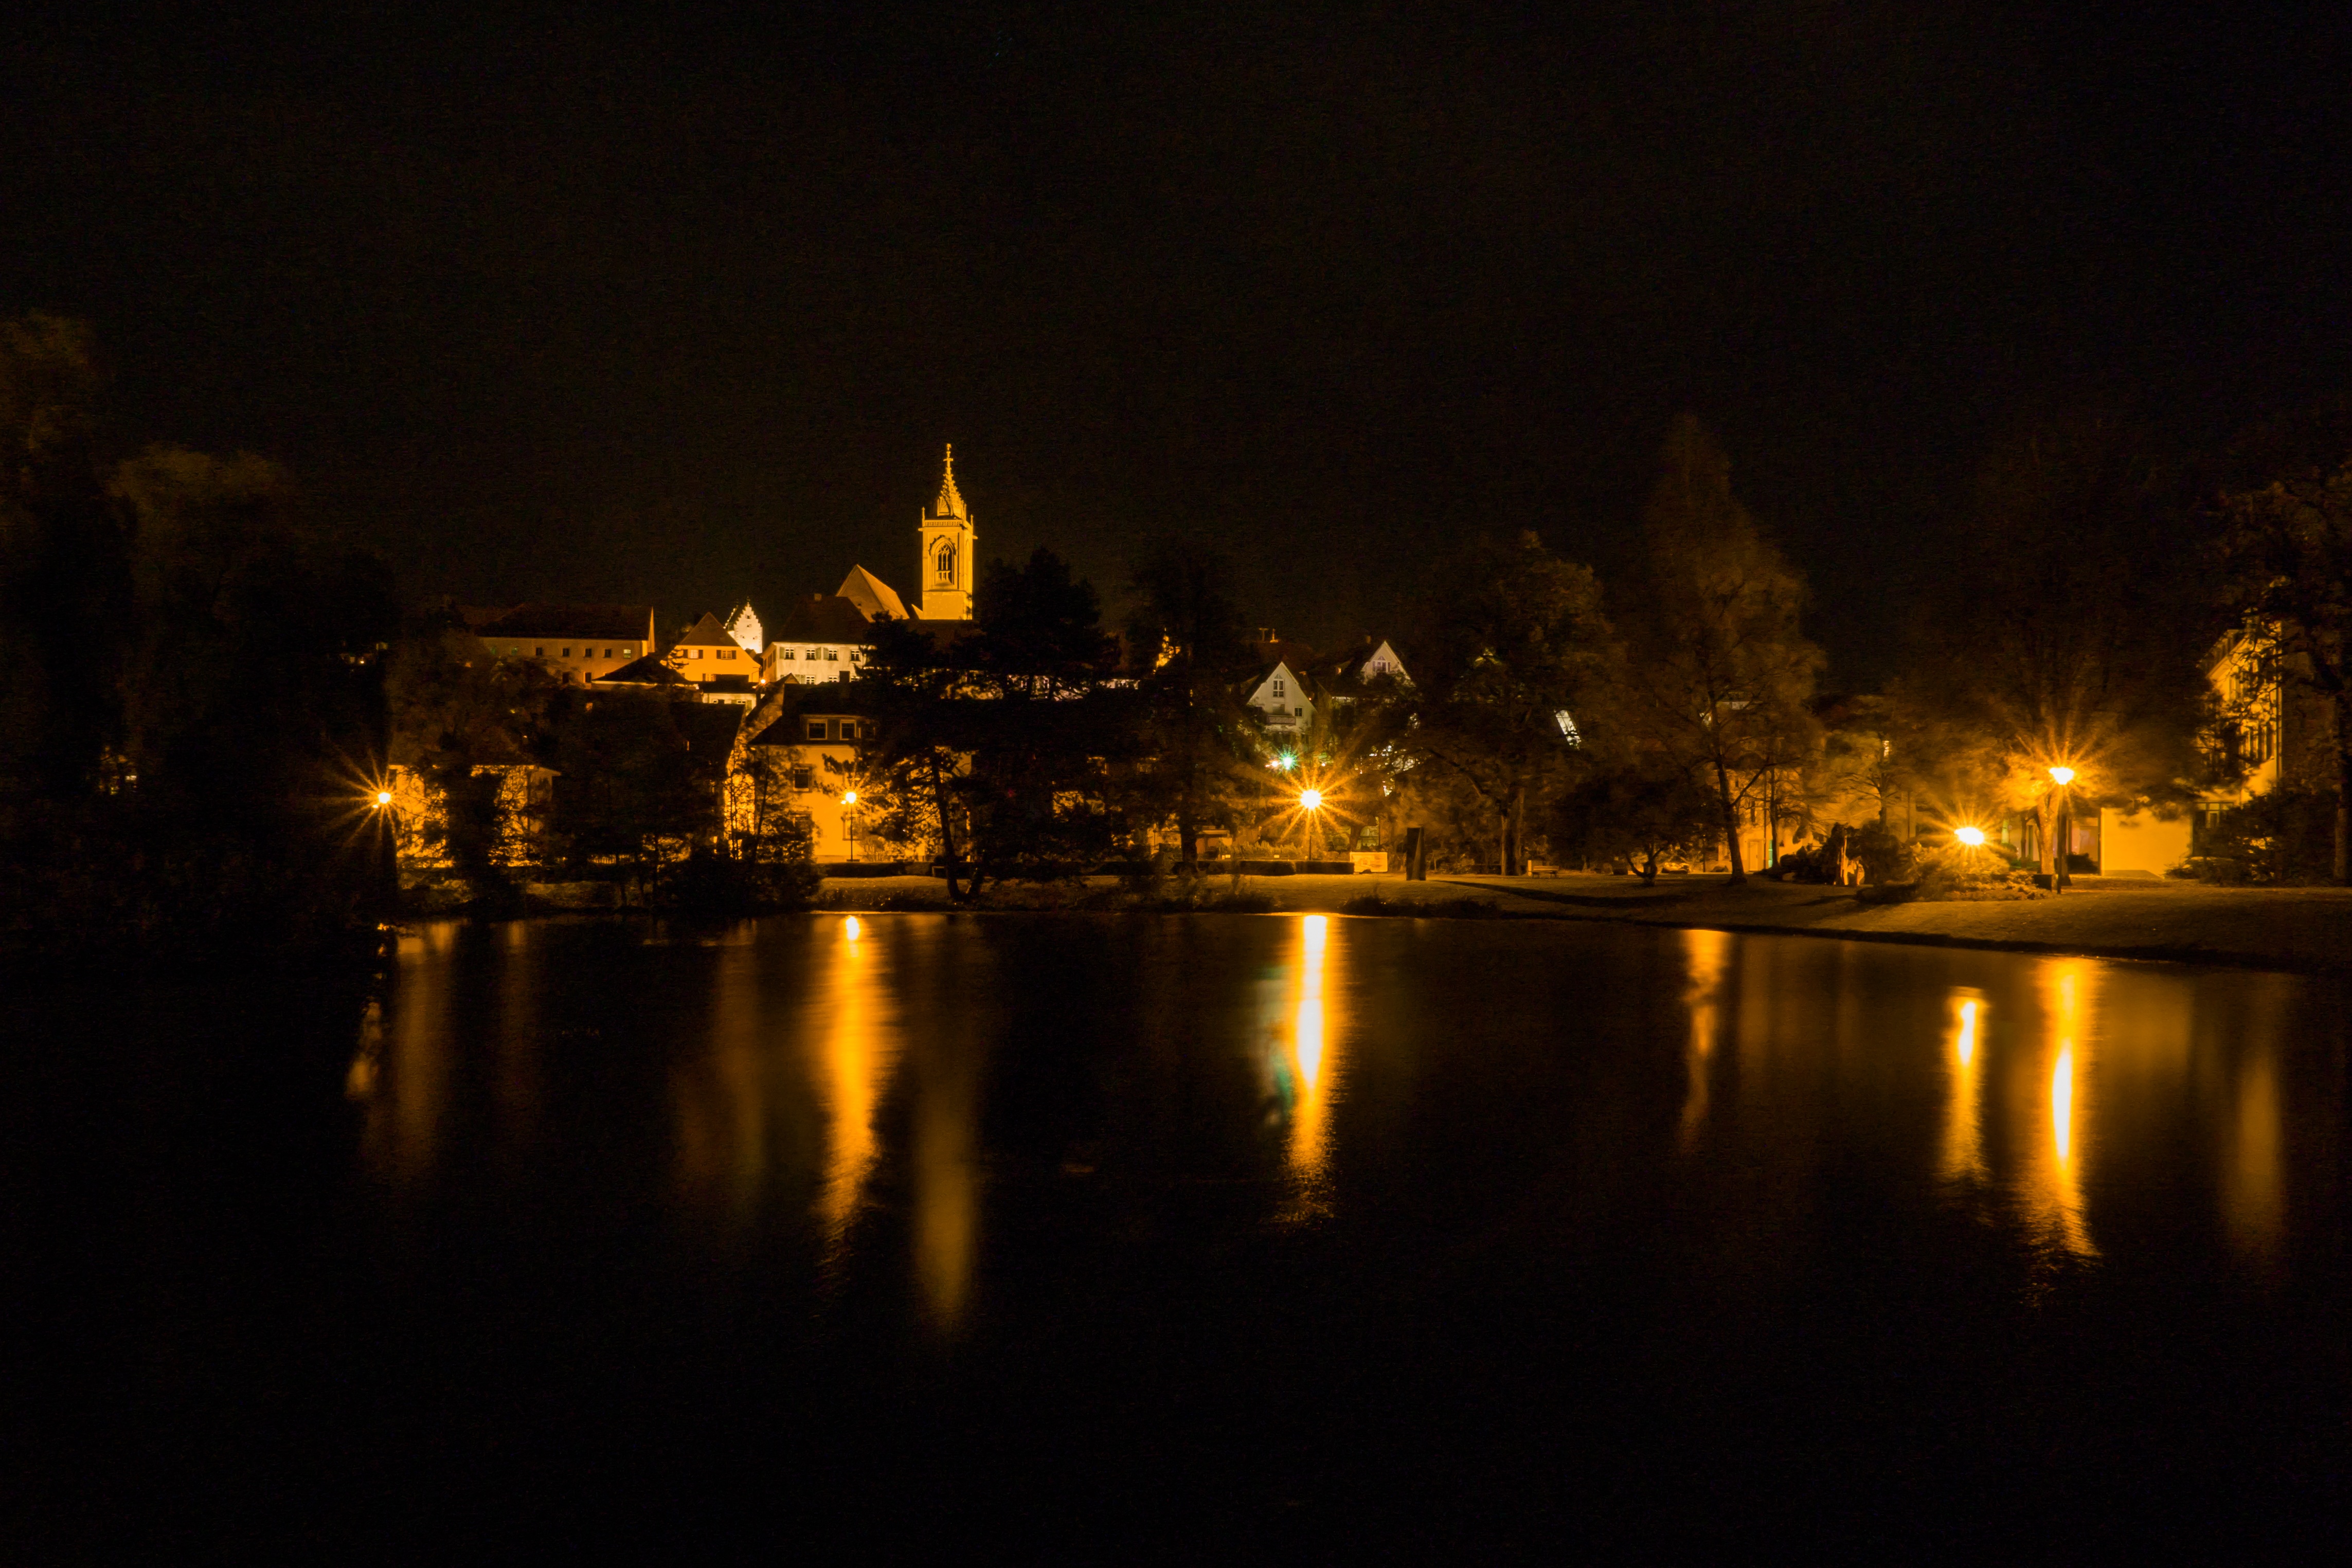
light, architecture, night, morning, lake, building, dawn, city, dusk, evening, orange, reflection, darkness, yellow, lighting, long exposure, lights, gold, night photograph, lake park, pfullendorf, kirch